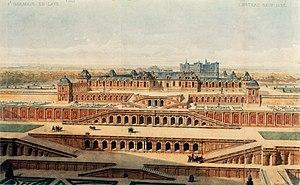
Ce tableau présente la liste de tous les monuments historiques classés ou inscrits dans la ville de Saint-Germain-en-Laye, Yvelines, en France.
Les jardins de la Renaissance française sont un style de jardin inspiré à l'origine par les jardins de la Renaissance italienne, qui a évolué par la suite pour donner naissance au style plus grandiose et plus formel du jardin à la française sous le règne de Louis XIV, à partir du milieu du XVIIᵉ siècle.
La Renaissance française est un mouvement artistique et culturel situé en France entre le milieu du XVᵉ siècle et le début du XVIIᵉ siècle. Étape de l'époque moderne, la Renaissance apparaît en France après le début du mouvement en Italie et sa propagation dans d'autres pays européens.